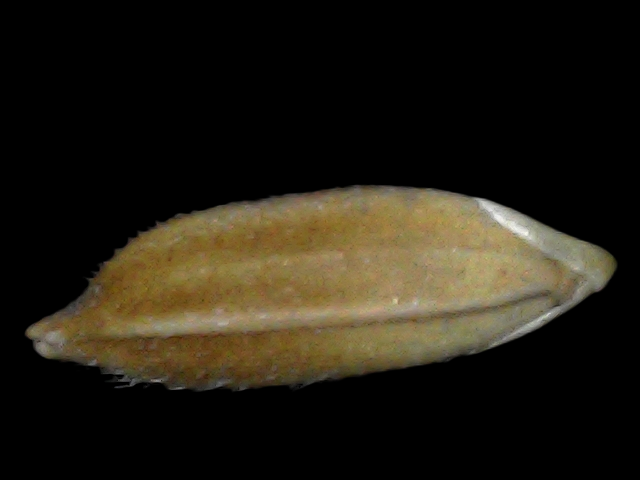
Rice variety: Bd91